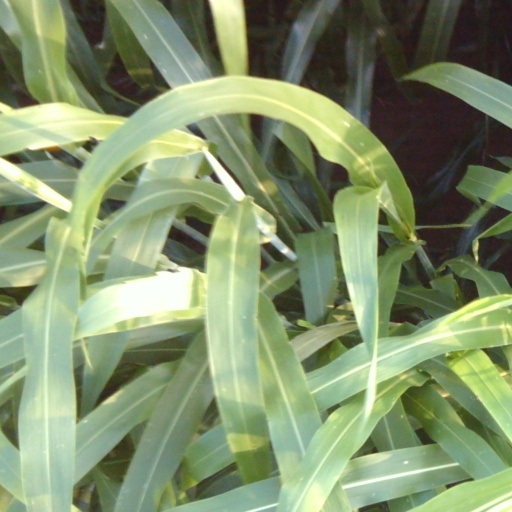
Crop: sorghum